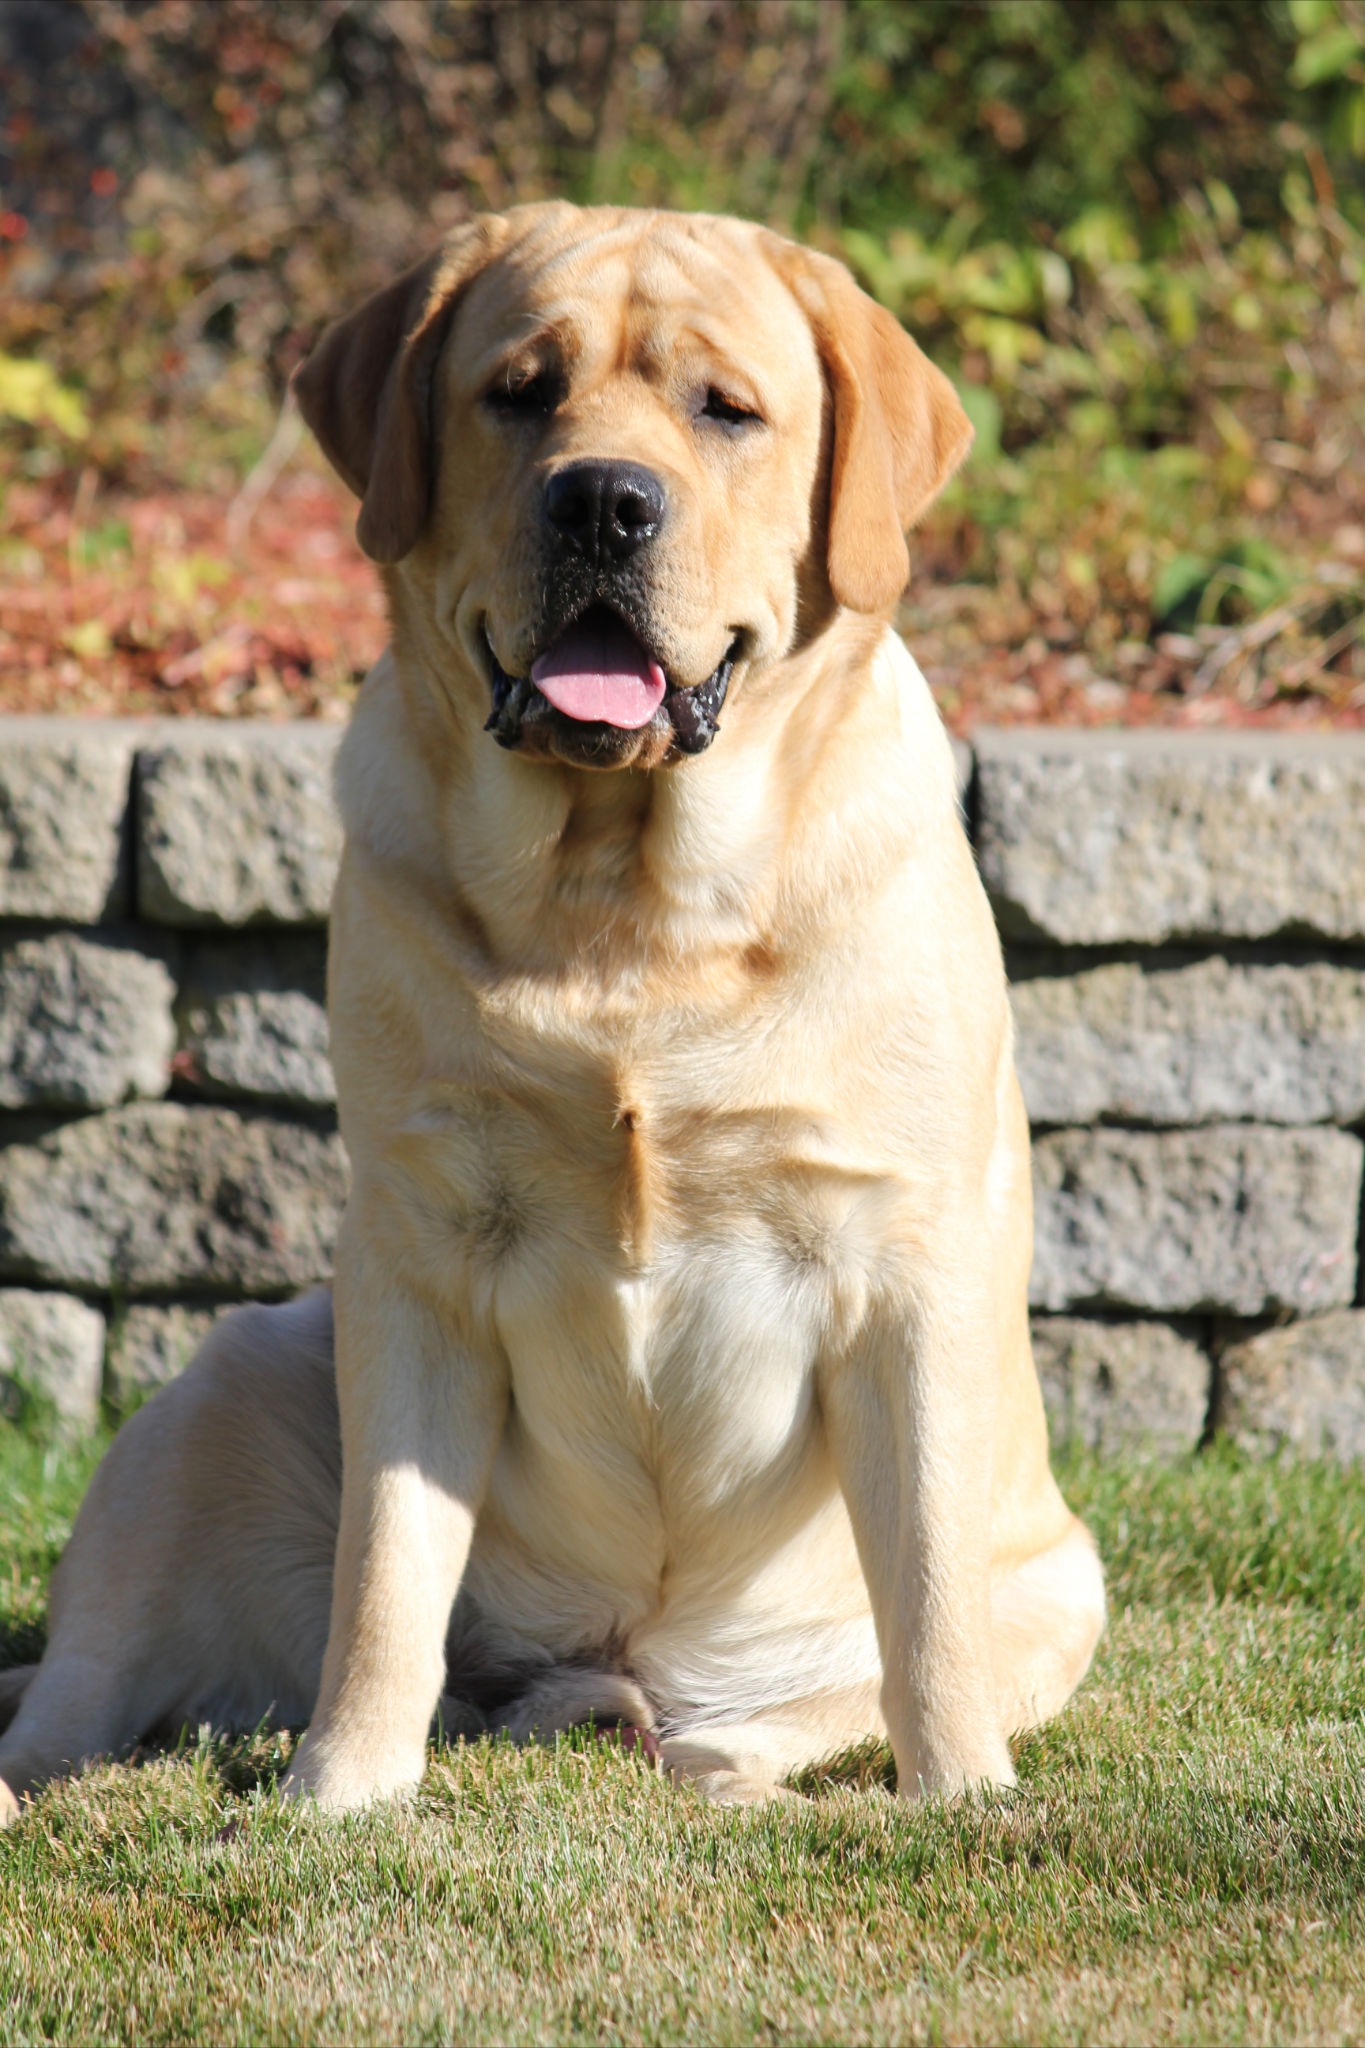
puppy, dog, canine, mammal, vertebrate, labrador retriever, labrador, dog breed, guard dog, dog like mammal, carnivoran, broholmer